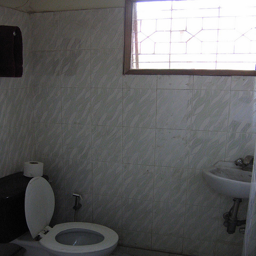
A small bathroom with a patterned tile wall.
View of a plain bathroom with a bright window.
A white toilet sitting underneath a bathroom window.
A bathroom with a toilet seat with the lid left up.
A bathroom with white walls and one window.